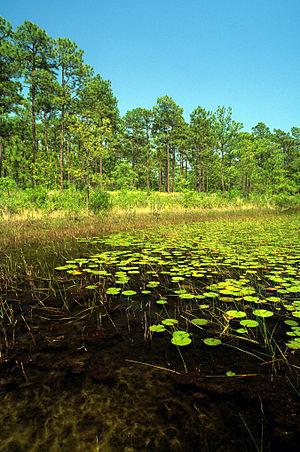
La forêt nationale de Croatan est une forêt nationale classée le 29 juillet 1936 et située sur la côte de l'Océan Atlantique, dans l'État de Caroline du Nord.